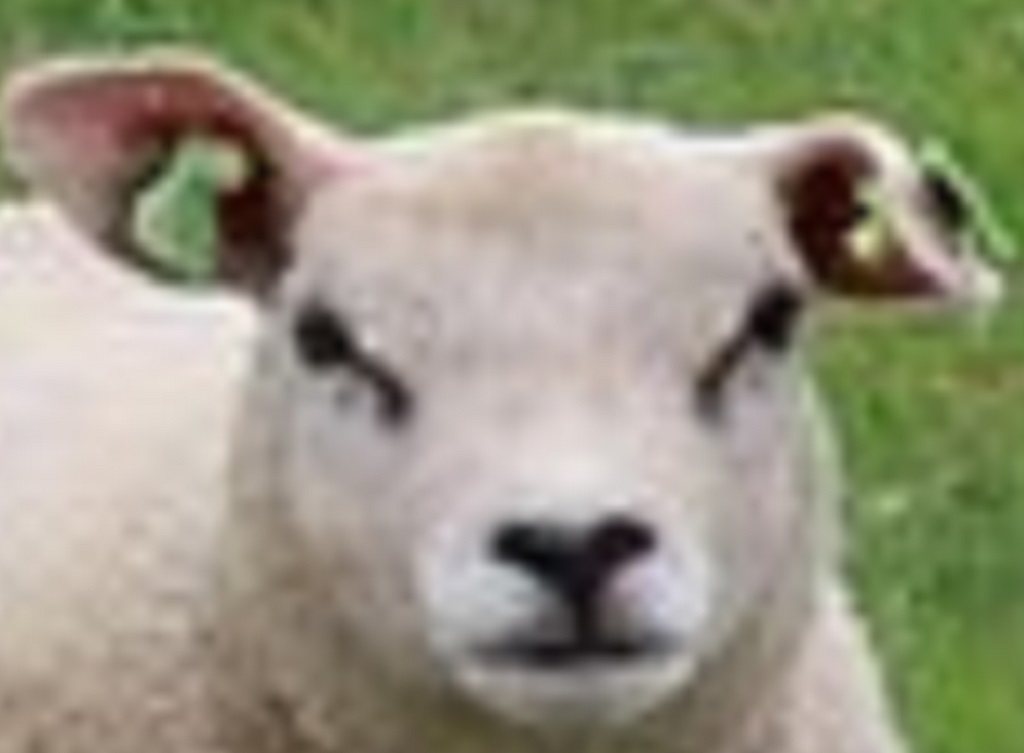
Label: no pain